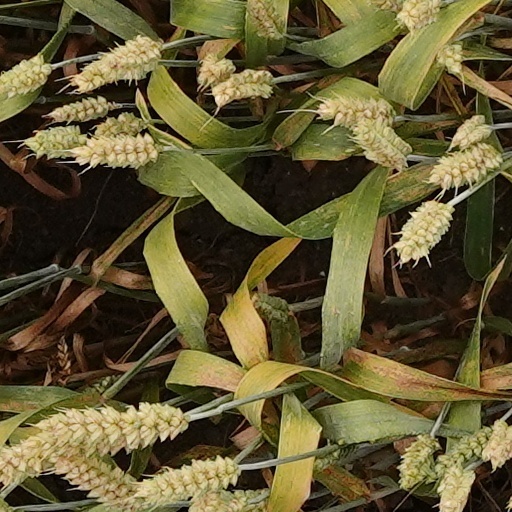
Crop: wheat